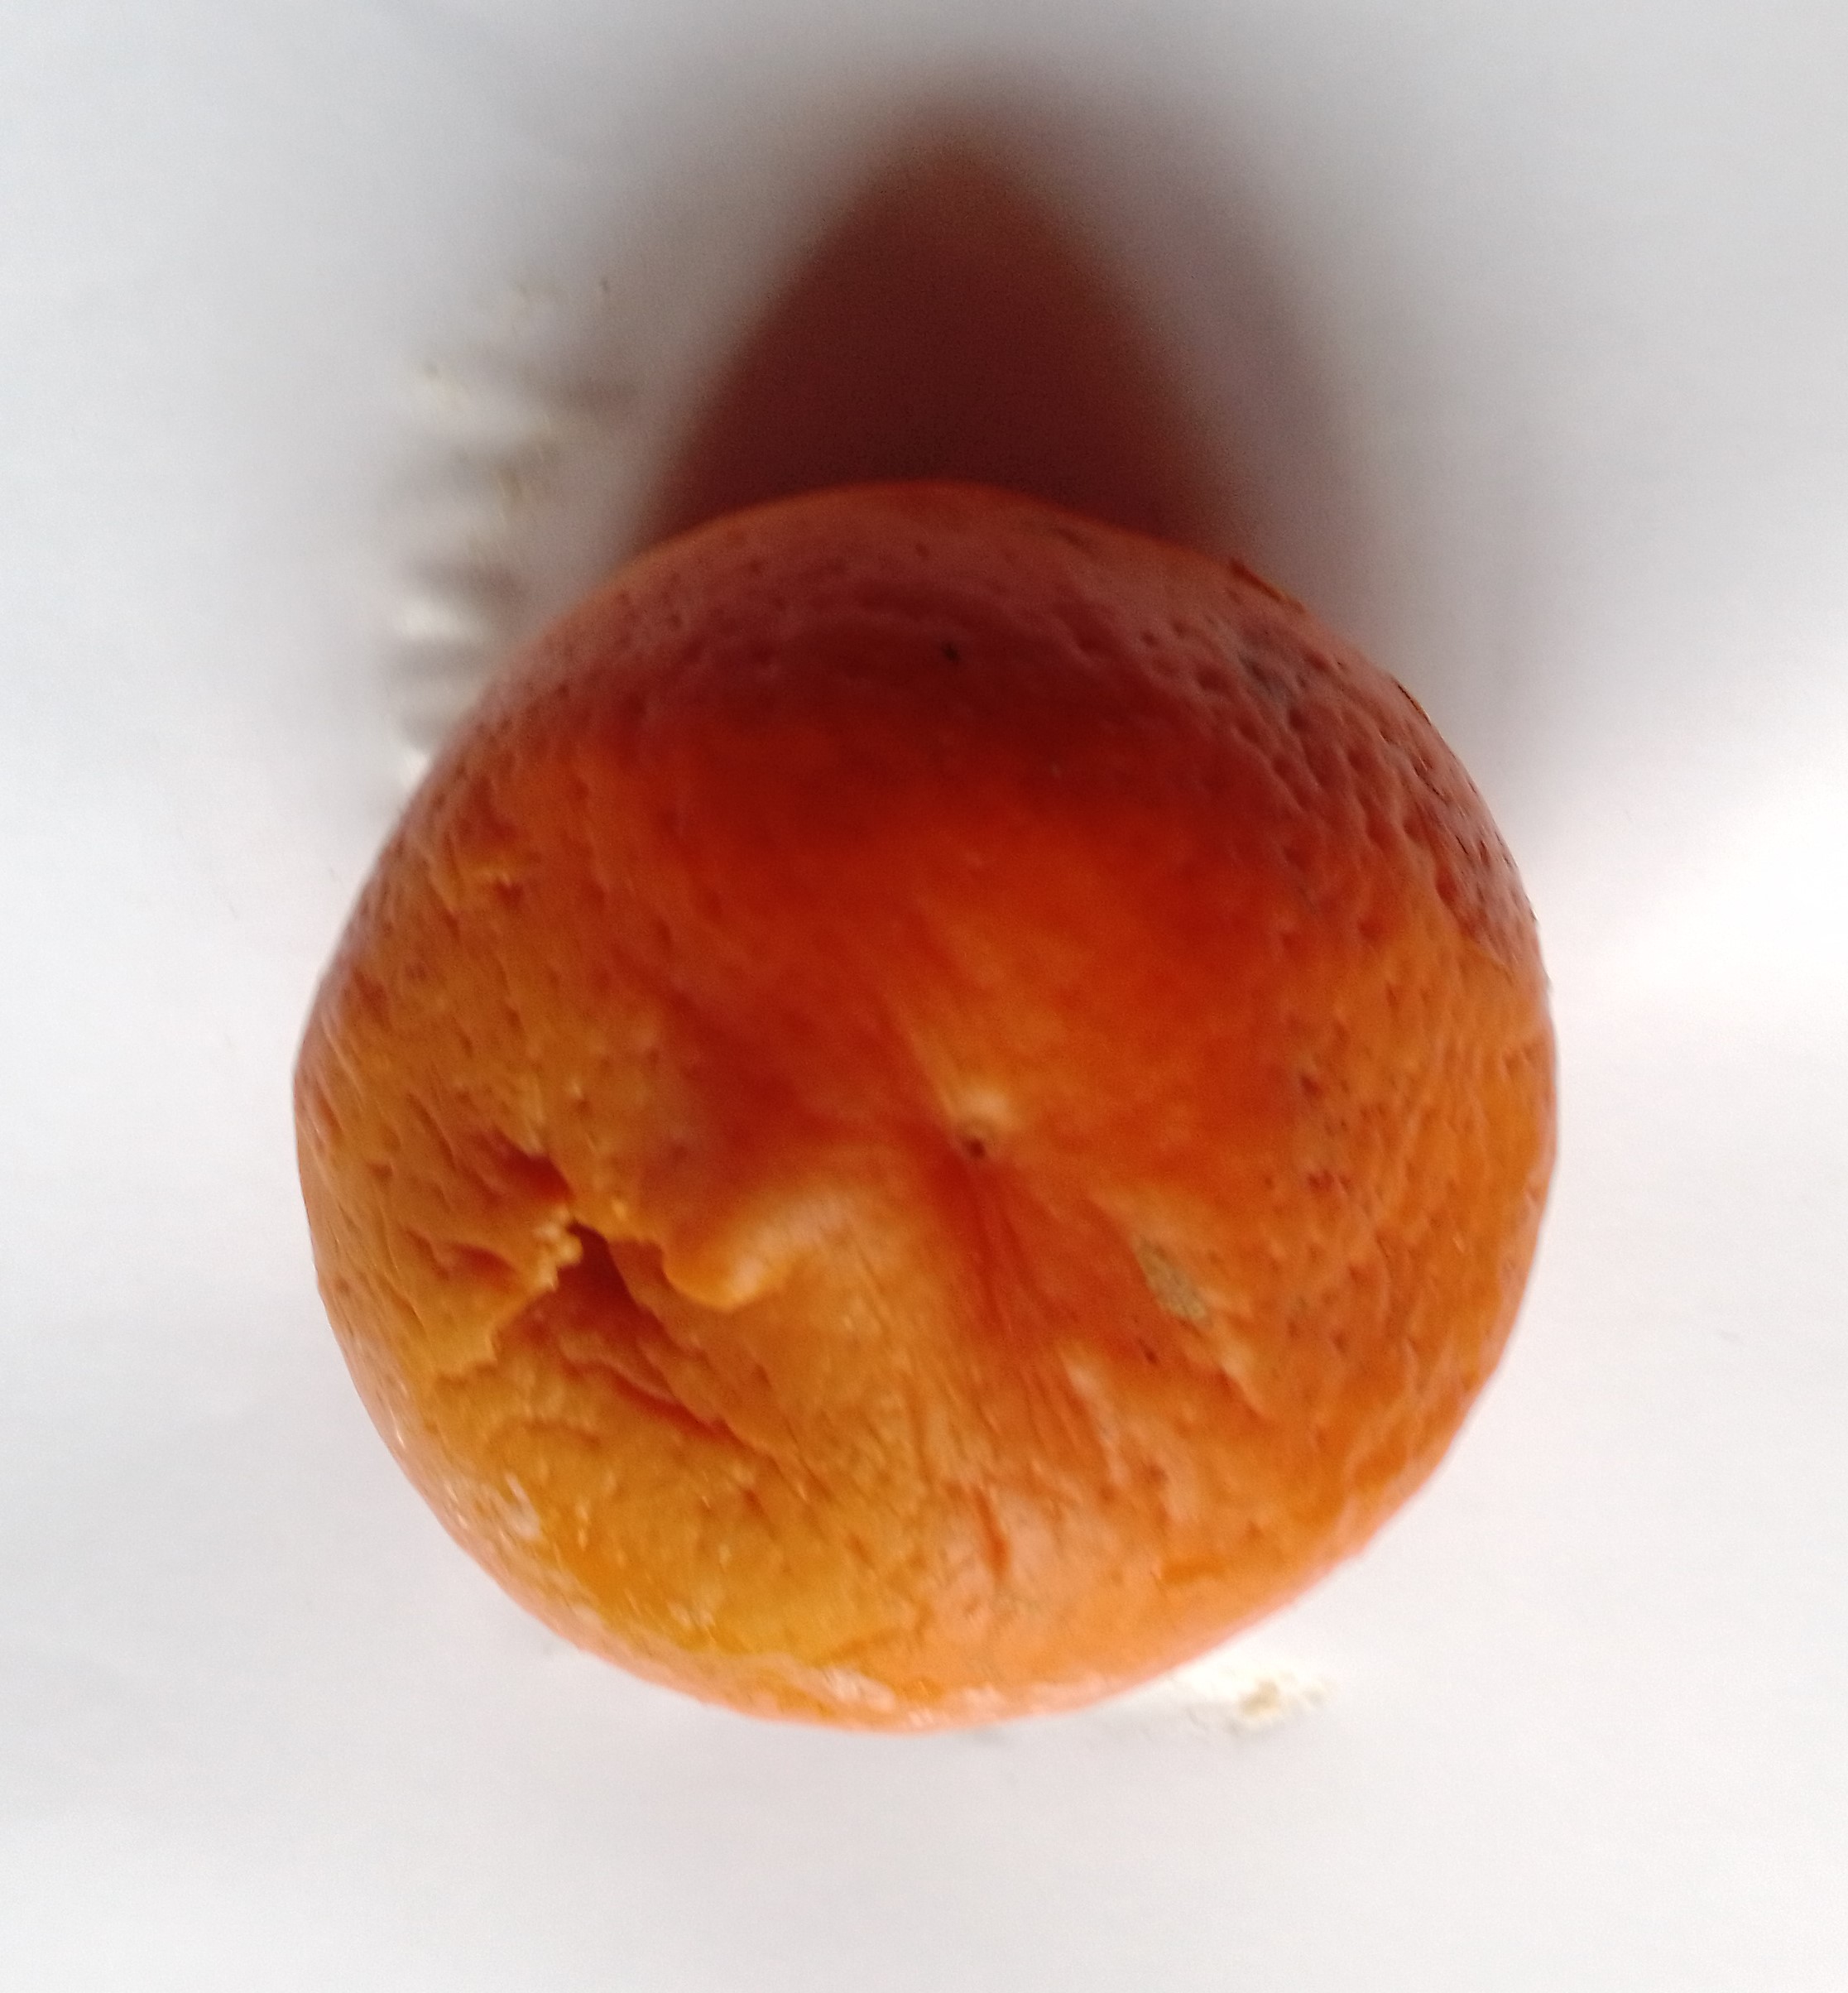
Fruit: orange
Condition: rotten